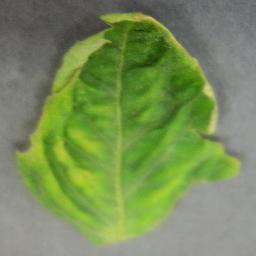
Label: Tomato___Tomato_Yellow_Leaf_Curl_Virus